Wycliffe Hall, Oxford

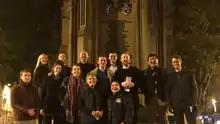
A group of Wycliffe Hall students at Martyrs' Memorial

Wycliffe Hall students are enrolled on a wide range of Oxford academic programmes, including the Certificate in Theological Studies, Diploma in Theological Studies, Bachelor of Arts in Theology, Bachelor of Theology, Master of Theology, Master of Philosophy in Theology, and doctoral programmes.